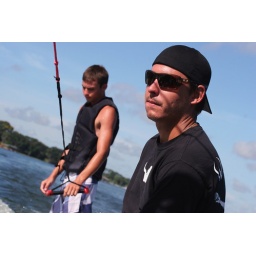
Love the DOF on this shoot. Will was sitting on the back of the boat and Blake was on the board in the water.